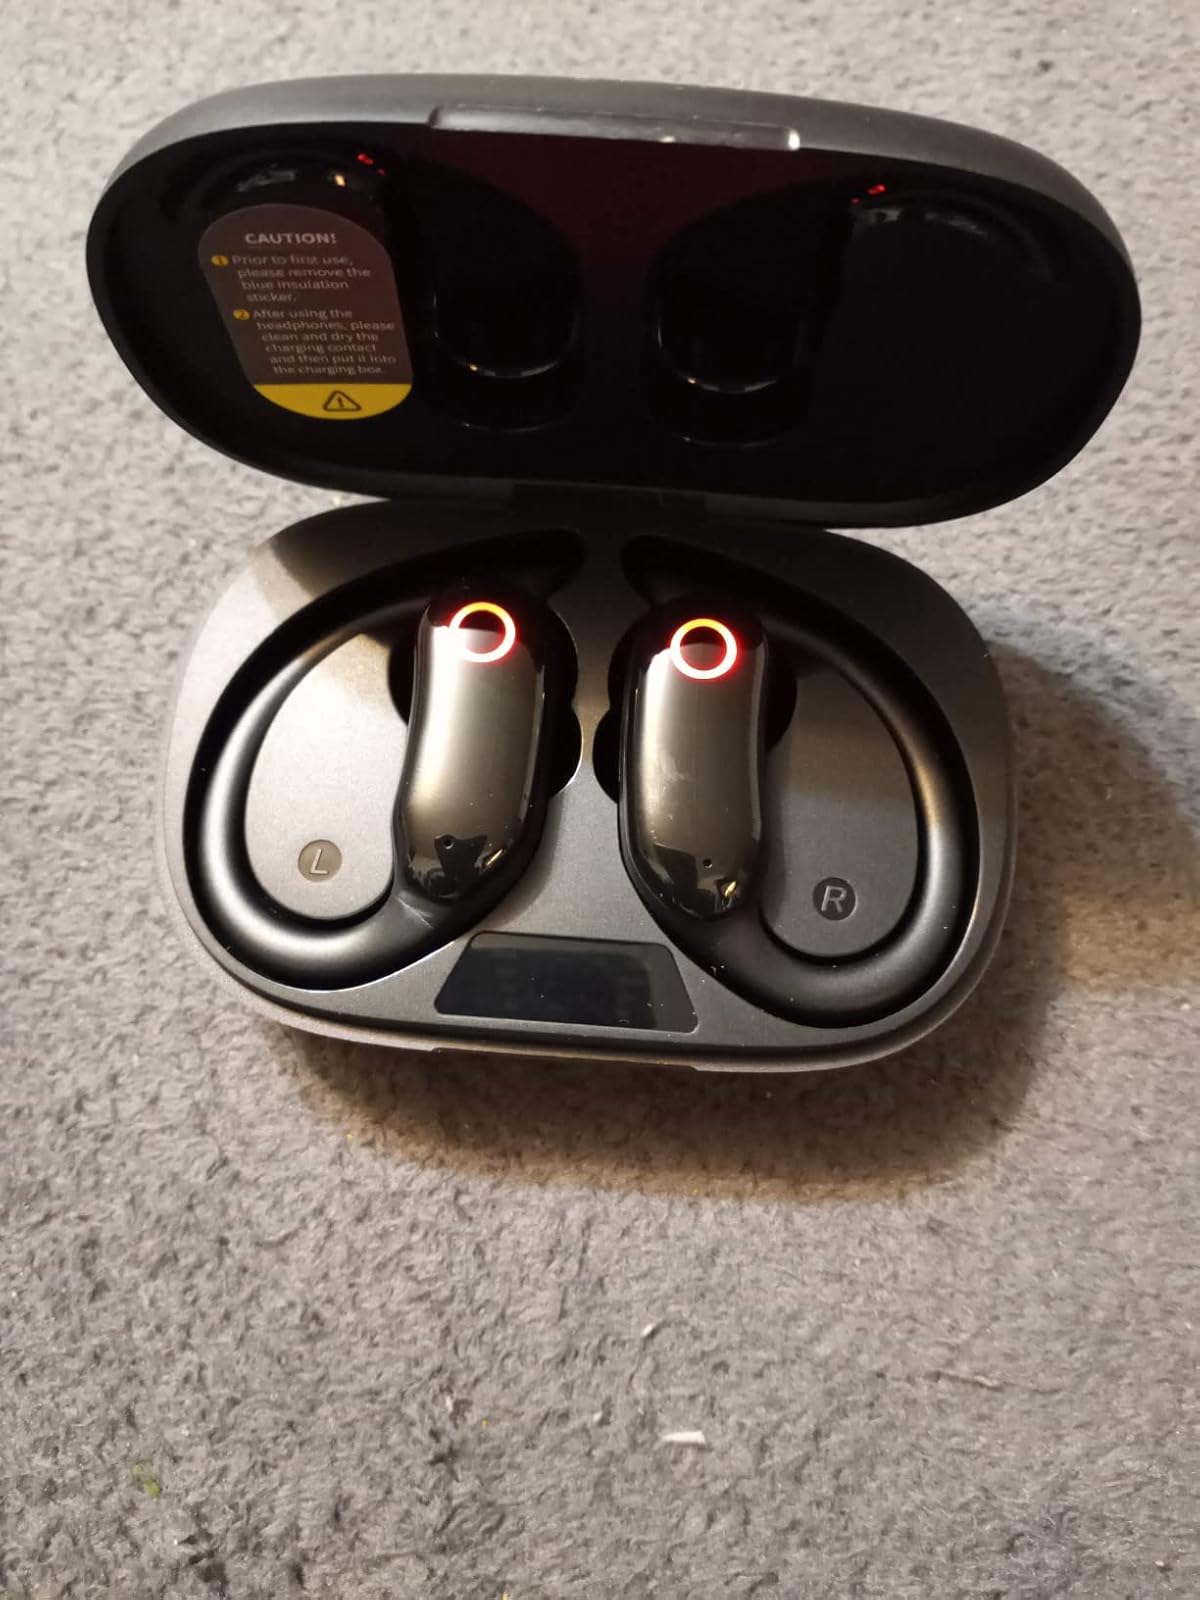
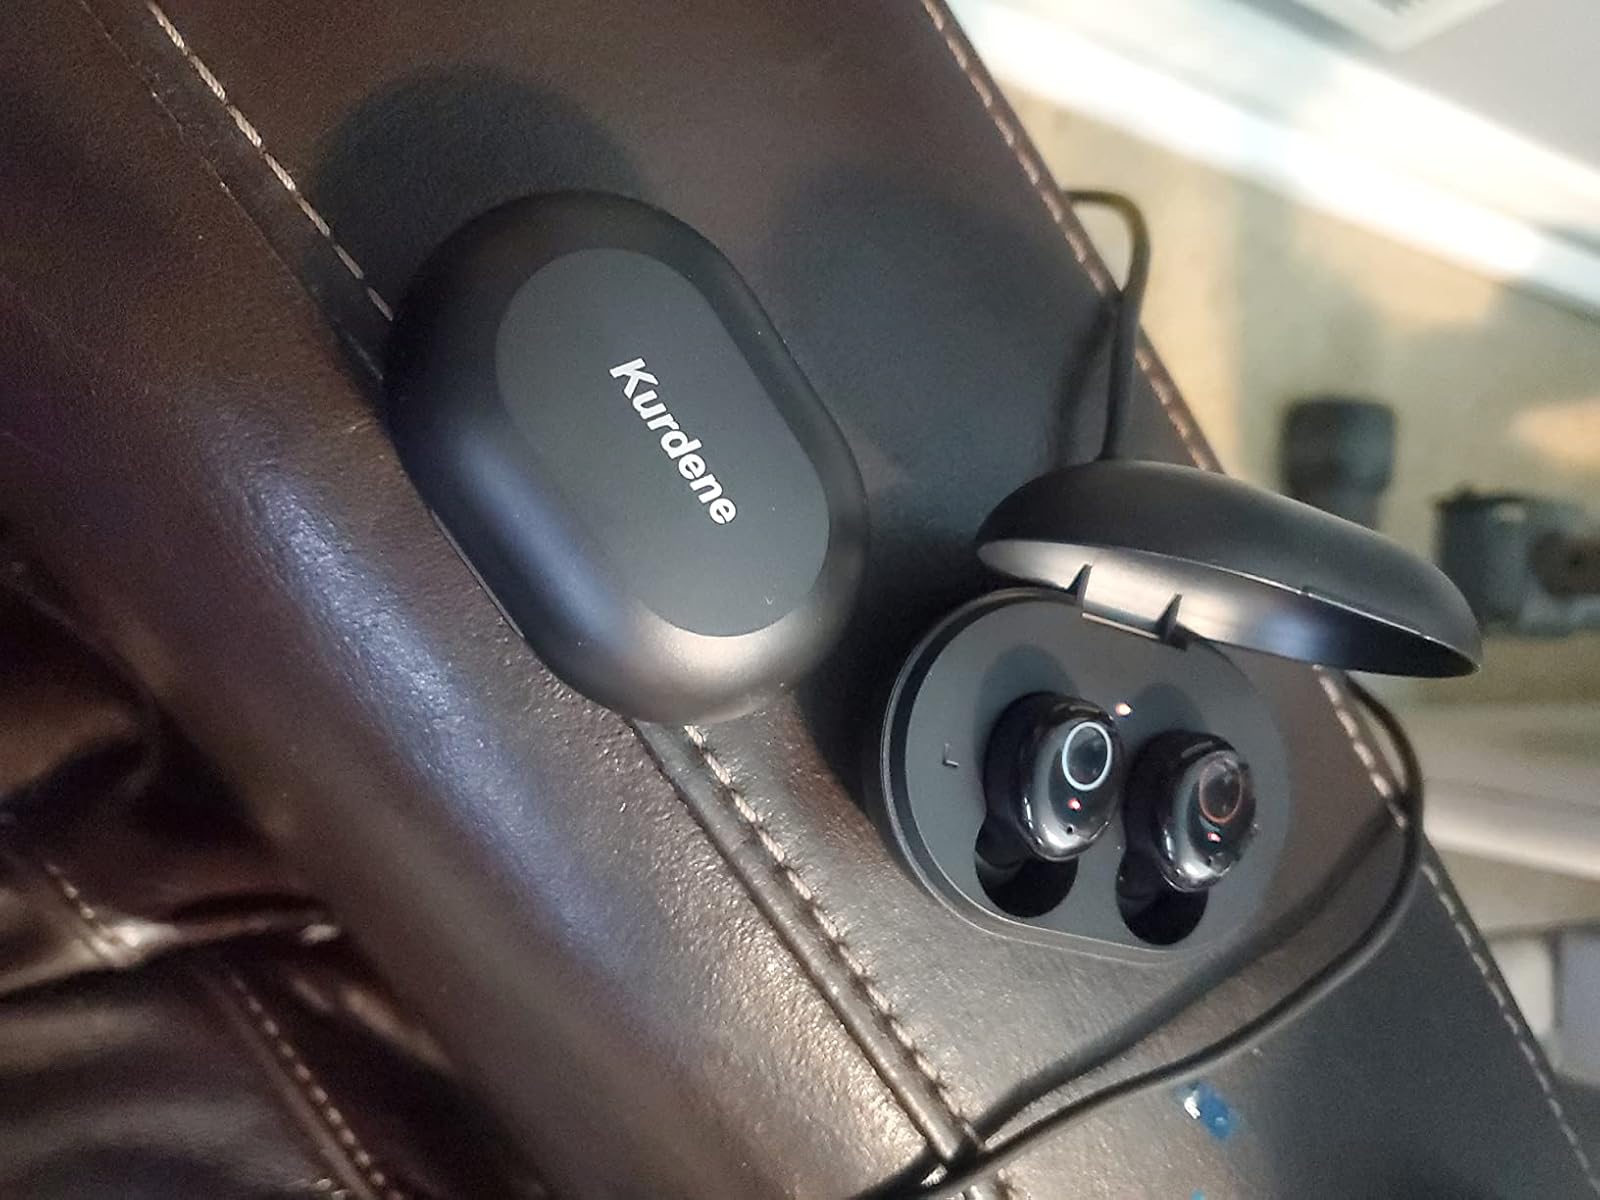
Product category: earbuds
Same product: no